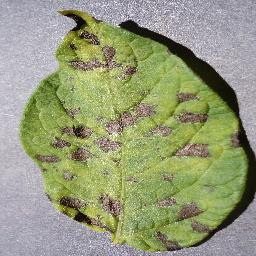
Label: Potato___Early_blight